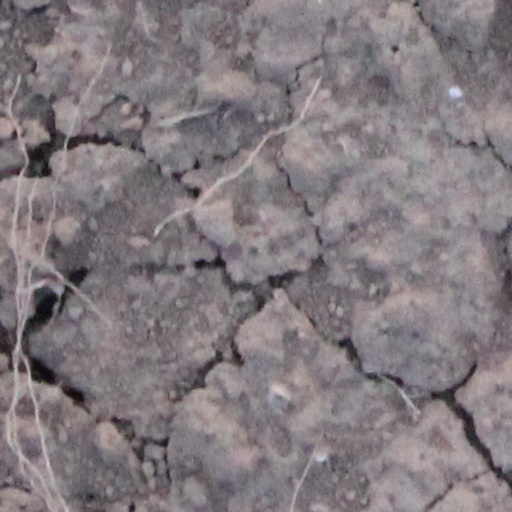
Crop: wheat